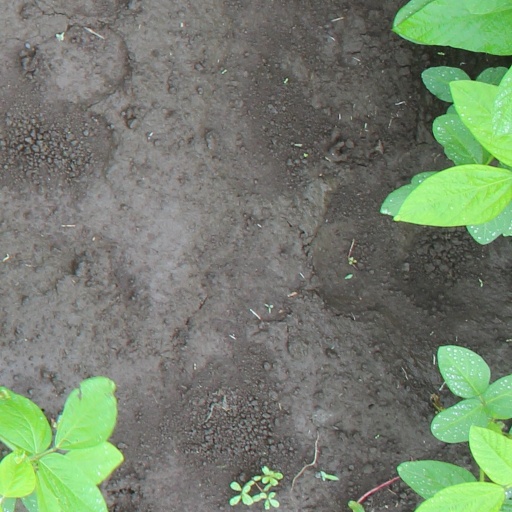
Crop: soybean